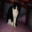
Label: cat